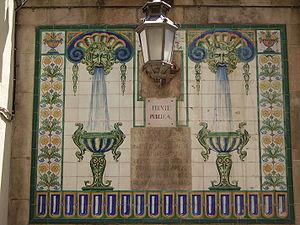
La Travessera de Gràcia est une rue de Barcelone. Elle traverse le district de Gràcia de part en part, ainsi que les quartiers de Sant Gervasi et de Horta. Elle joint la Place Francesc Macià à la rue de Cartagène, au pied de l'Hospital de Sant Pau.